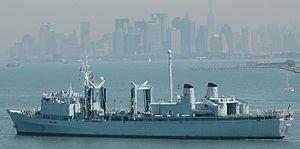
Le NCSM Preserver (AOR 510) est un navire ravitailleur de la classe Protecteur de la Marine royale canadienne des Forces canadiennes. Il s'agit du deuxième navire à porter le nom de Preserver.
La classe Protecteur comprend deux navires ravitailleurs du Commandement maritime des Forces canadiennes en service de 1967 à 2015 – en remplacement de ceux de la classe Provider – utilisés pour le ravitaillement en nourriture, munitions, essence et pièces de rechange. Ces deux navires sont aussi utilisés comme navires-hôpitaux puisqu'ils ont des installations médicales et dentaires plus spacieuses. Avec une longueur de 172 m, il s'agit des plus grands navires des Forces canadiennes à leur retrait en 2015 et 2016.